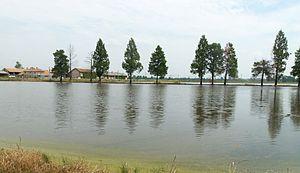
La cuisine milanaise est fortement marquée par le riche terroir agricole qui entoure la cité lombarde et, en particulier, par la riziculture et l’élevage. Elle compte de nombreux plats authentiquement locaux. D'autre part, le rôle de centre d'échanges qu'a toujours joué Milan, comme capitale d'une région très étendue, en a également fait le conservatoire de la tradition gastronomique lombarde, intégrant en outre l'influence des cultures étrangères qui ont, tour à tour, dominé la ville.